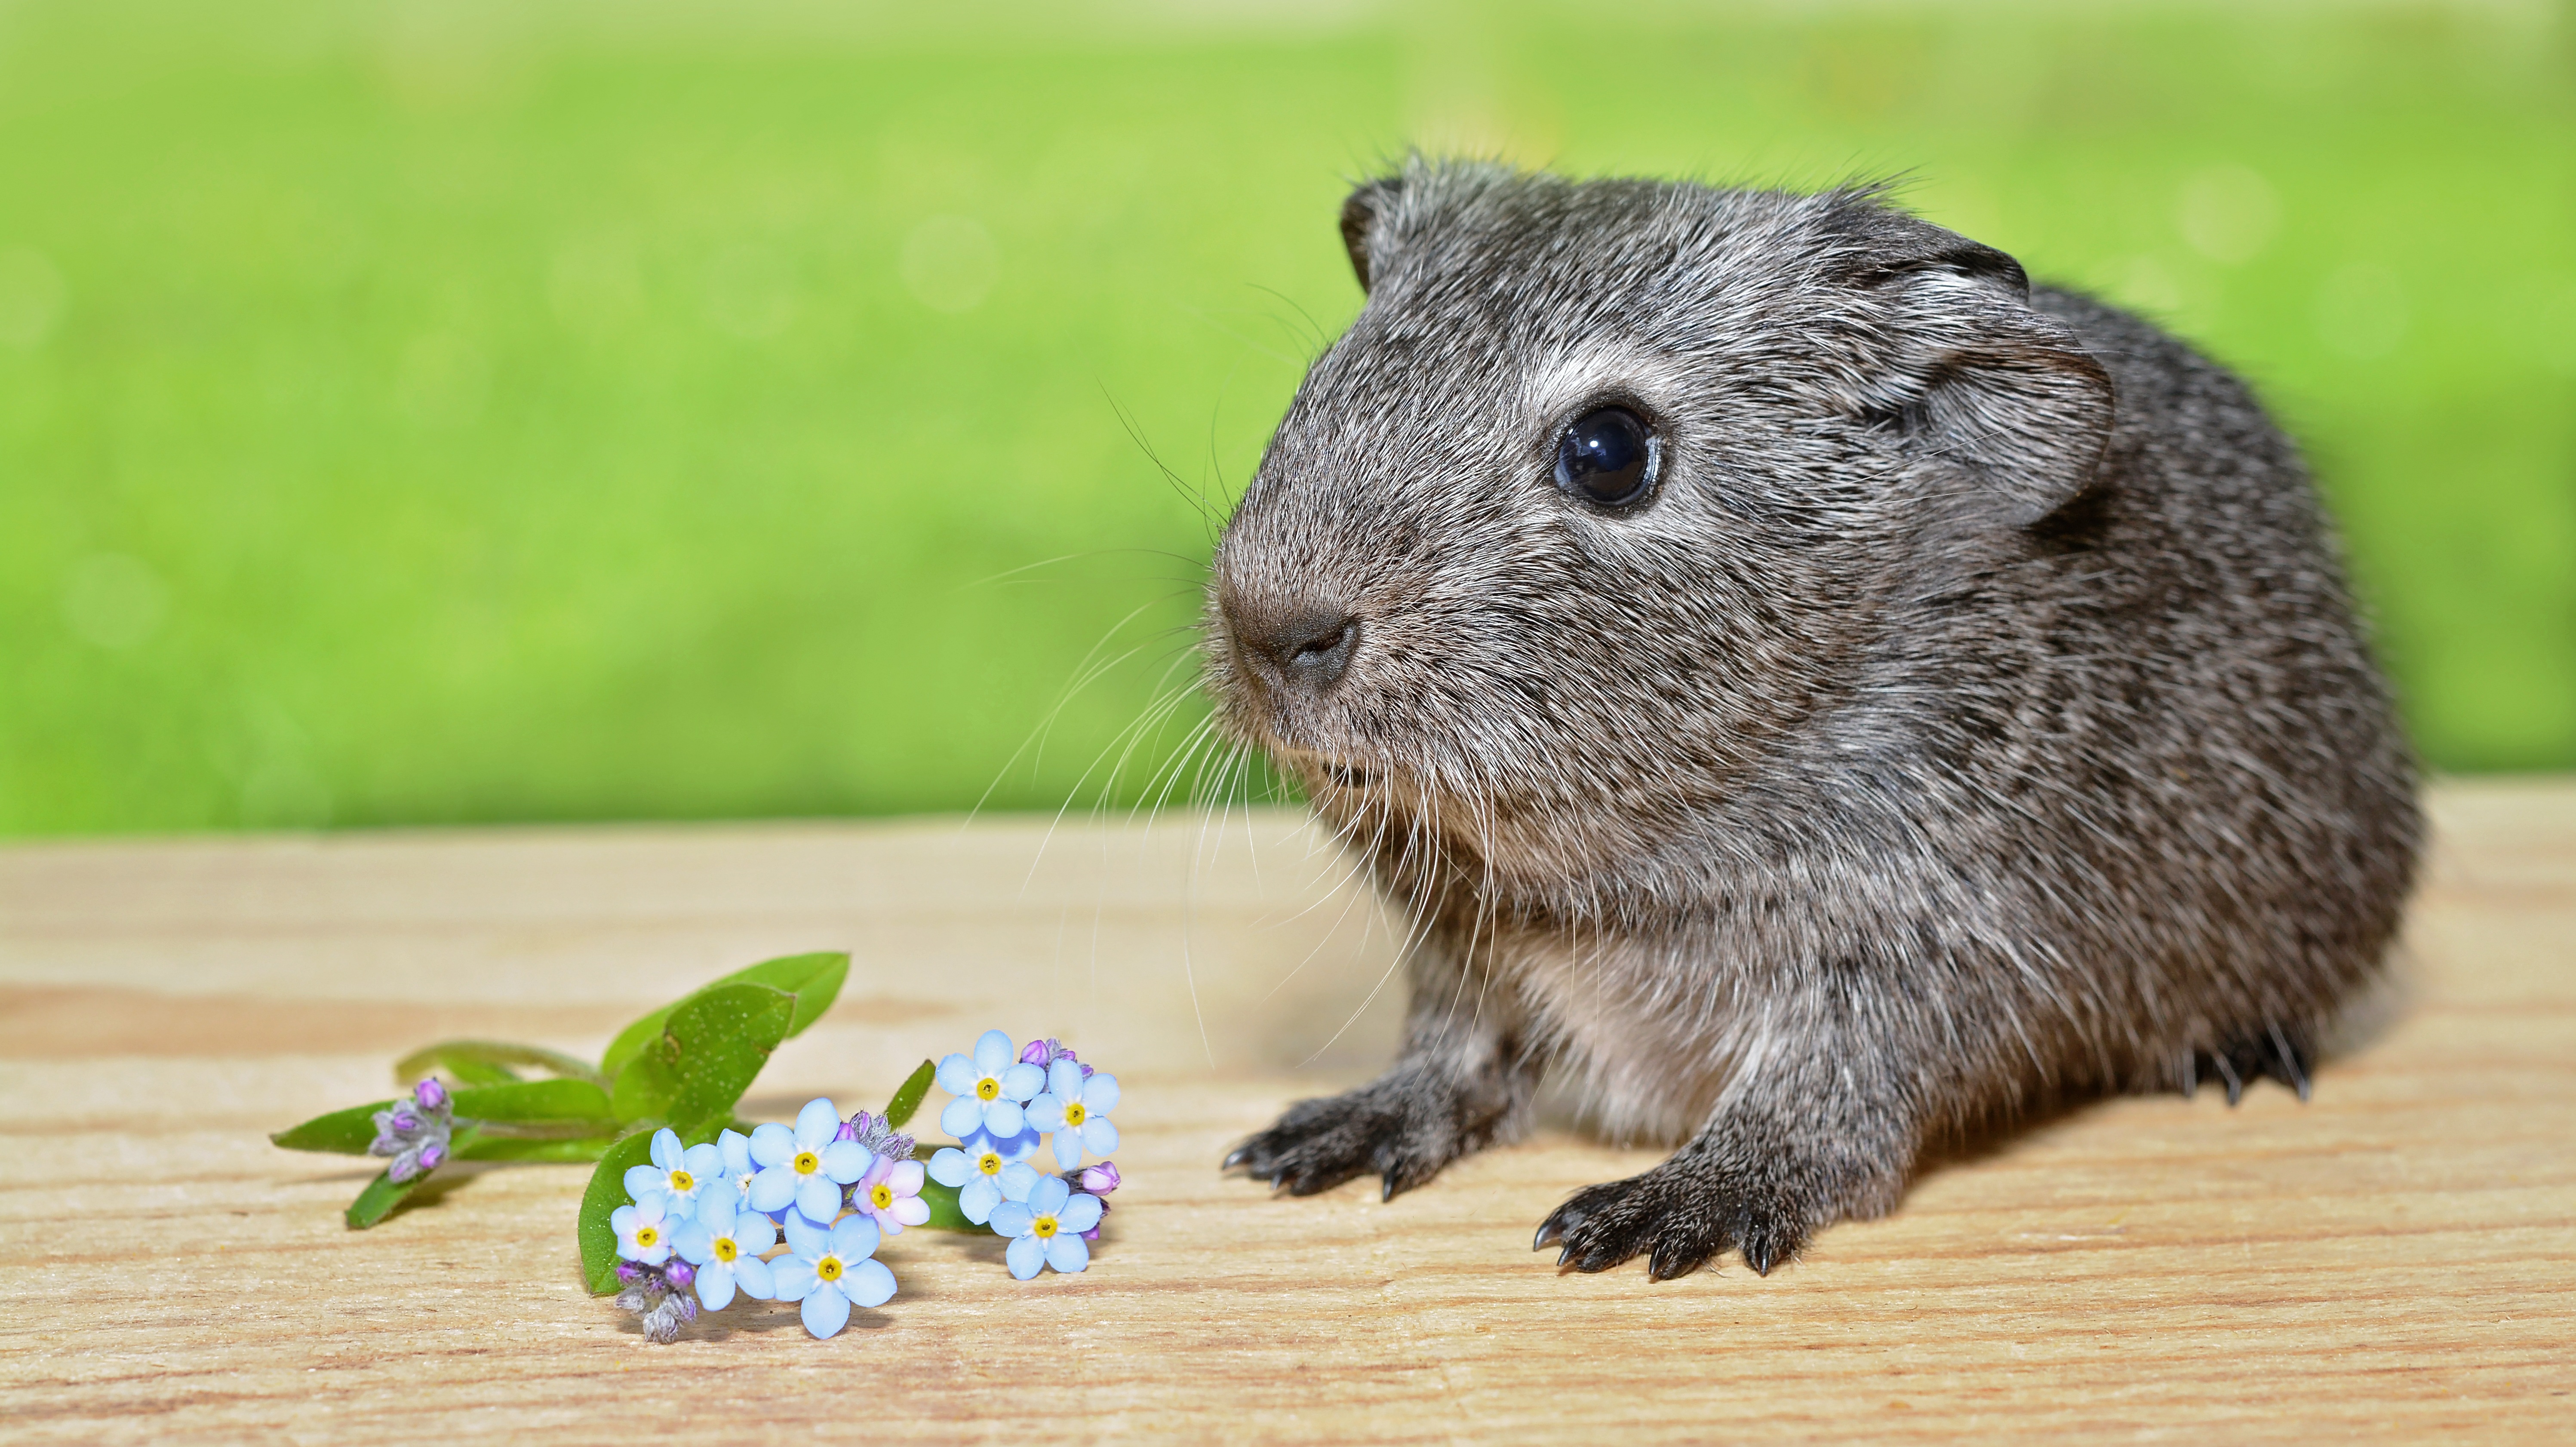
pet, portrait, mammal, rodent, fauna, guinea pig, whiskers, silver, vertebrate, nager, young animal, small animal, smooth hair, gerbil, black and white agouti, degu